Kliros

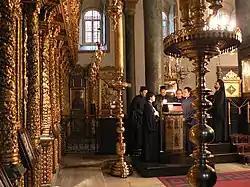
Chanters singing on the kliros at the Church of St. George, Patriarchate of Constantinople

The kliros (Greek: κλῆρος "klēros", plural κλῆροι "klēroi"; Slavonic: клиросъ, "kliros" or sometimes крилосъ, "krilos") is the section of an Eastern Orthodox, Armenian, or Eastern Catholic church dedicated to the choir. It refers both to the general space in which chanters or singers assemble for the services, as well as to the actual music stand or shelves on which music is stored and read.